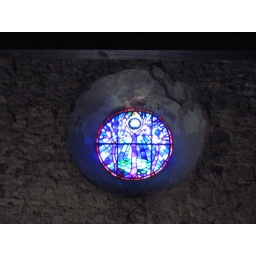
Another well groovy stained glass window in St David's church.